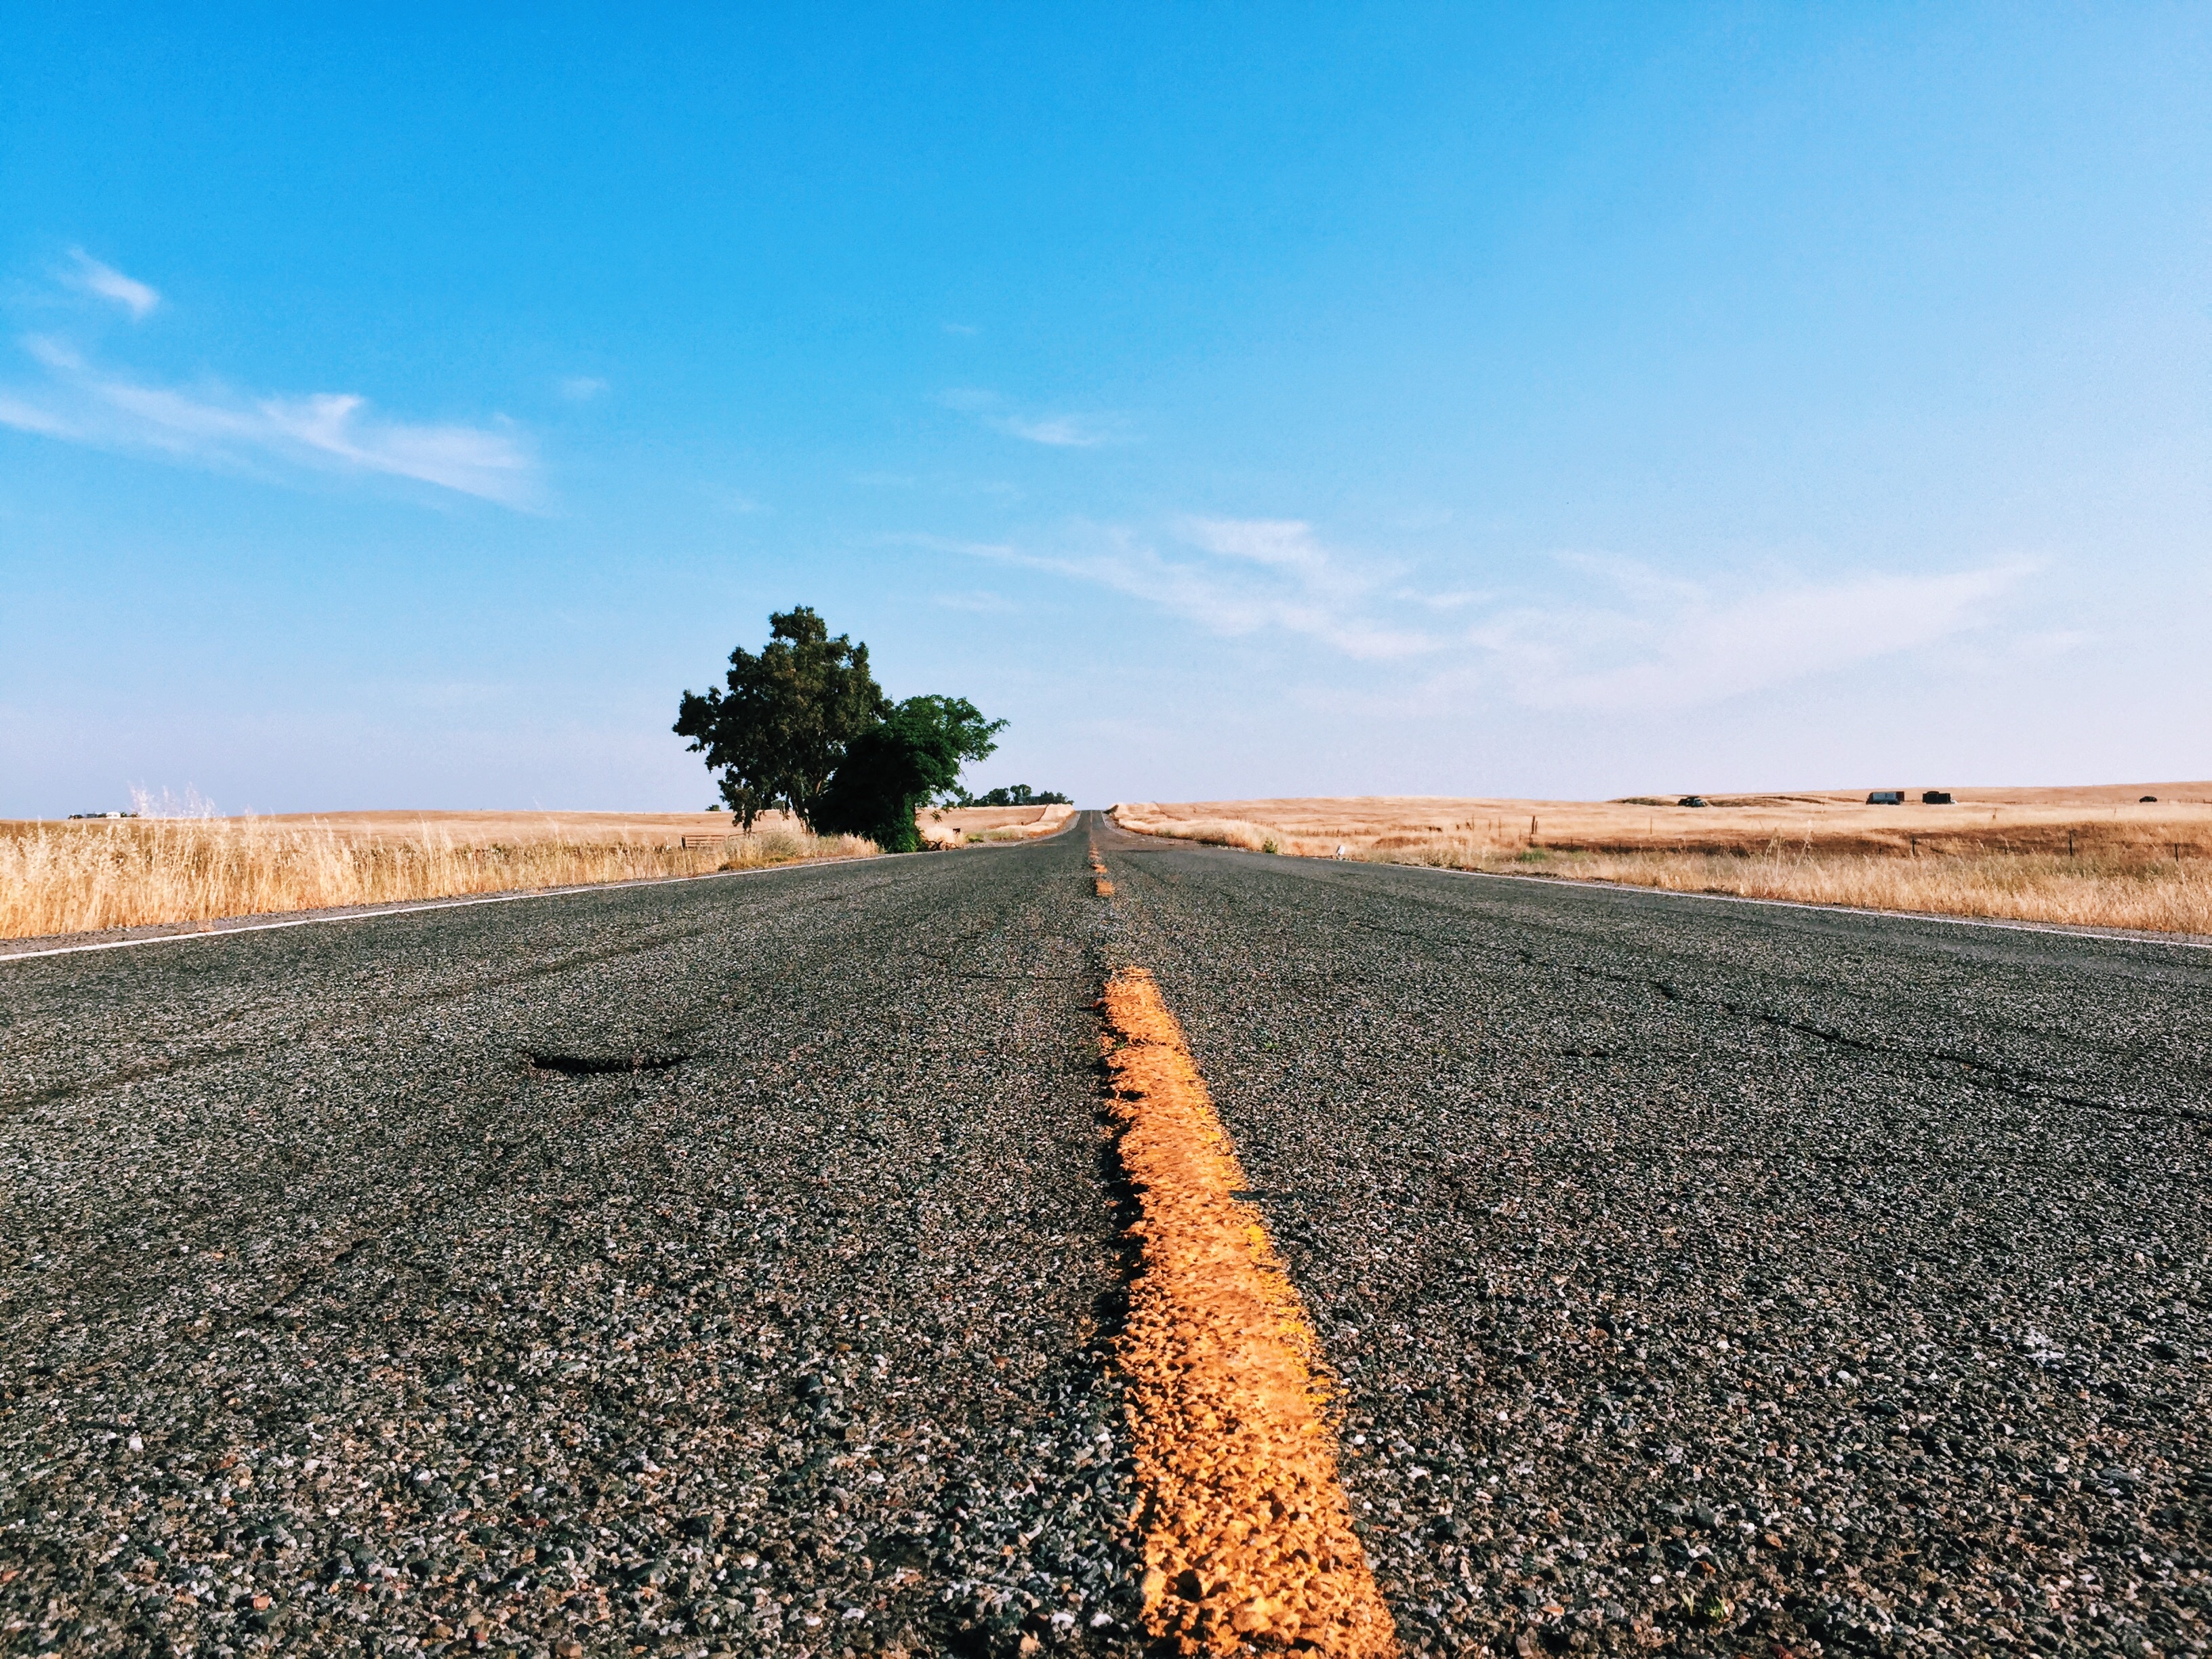
landscape, tree, grass, sand, horizon, sky, track, road, field, prairie, countryside, sunlight, morning, hill, desert, asphalt, dirt road, crop, soil, agriculture, plain, rural area, natural environment, grass family